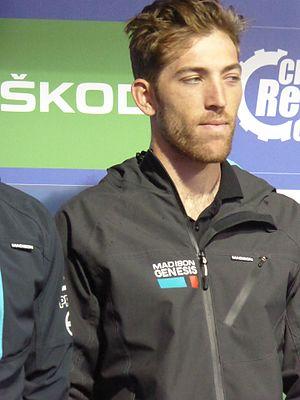
Taylor Karl Gunman, né le 14 mars 1991 à Takapuna, est un coureur cycliste néo-zélandais.